Mizil

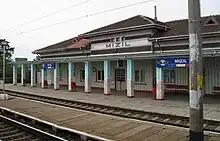
Mizil train station

Mizil is governed by a mayor and 17-member local council. Since the 2016 local election, six councillors belong to the Social Democratic Party, five each to the National Liberal Party and the Alliance of Liberals and Democrats, and one to the Christian Democratic National Peasants' Party.